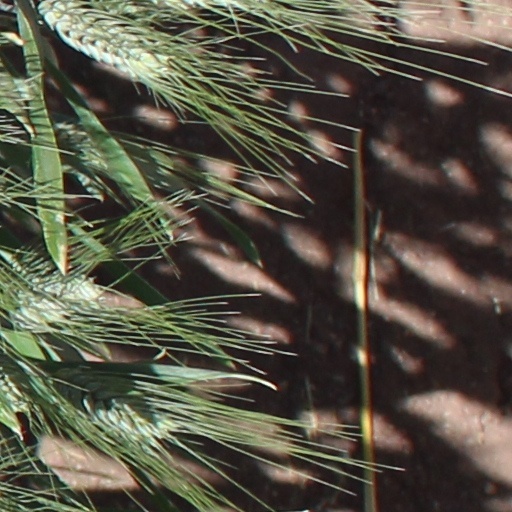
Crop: wheat